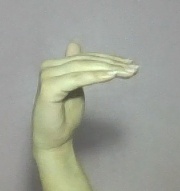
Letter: khaa